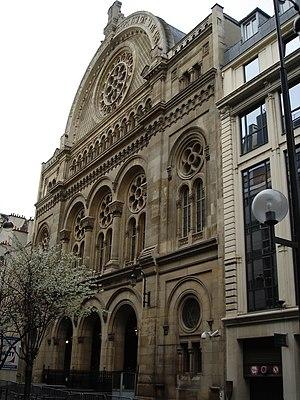
Béatrice de Camondo, née le 9 juillet 1894 à Paris 16ᵉ et décédée en 1945 à Auschwitz, Pologne, est une écuyère et infirmière française.
L’histoire des Juifs en France, ou sur le territoire lui correspondant actuellement, semble remonter au Iᵉʳ siècle et se poursuit jusqu’à nos jours, ce qui en fait l’une des plus anciennes présences juives d’Europe occidentale.
Cet article recense les monuments historiques du 9ᵉ arrondissement de Paris, en France.
Paris [pa.ʁi] est la ville la plus peuplée et la capitale de la France.